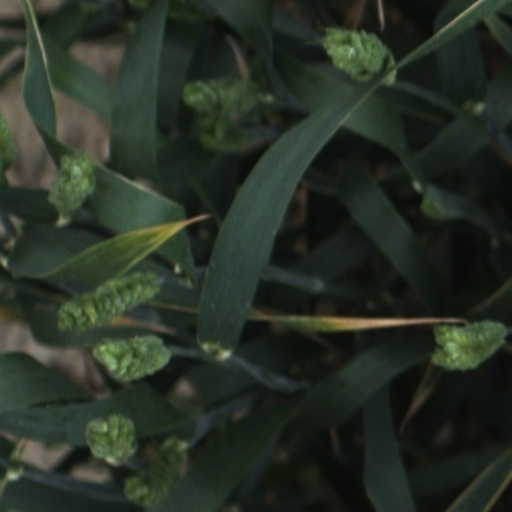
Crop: wheat